Burghley House

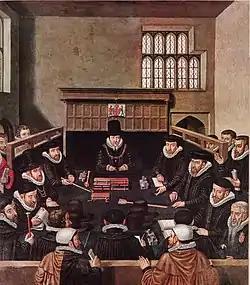
William Cecil presiding over the Court of Wards, 1585

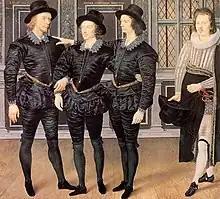
"The Three Brothers Browne", by Isaac Oliver, 1598. L to R: John, Anthony, William; grandsons of Anthony Browne, 1st Viscount Montague who was implicated in the Ridolfi Plot in 1571, Burghley House Collections.

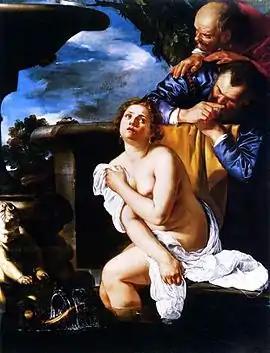
"Susanna and the Elders" (1622) by Artemisia Gentileschi

Burghley was built for Sir William Cecil, later 1st Baron Burghley, who was Lord High Treasurer to Queen Elizabeth I of England, between 1555 and 1587, costing £21,000 at the time. It was modelled on the privy lodgings of Richmond Palace. It was subsequently the residence of his descendants, the Earls, and since 1801, the Marquesses of Exeter. Since 1961, it has been owned by a charitable trust established by the family.